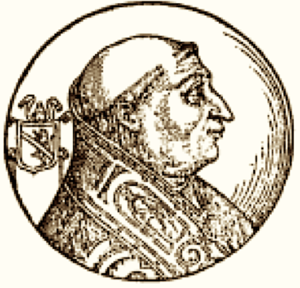
L’ordre des hospitaliers du Saint-Esprit connu aussi sous le nom de Frères hospitaliers a été fondé à Montpellier vers 1180 par Gui de Montpellier dans le but d' « accueillir les enfants abandonnés, les pauvres et les malades ». L'ordre a été reconnu officiellement par le pape Innocent III le 23 avril 1198.